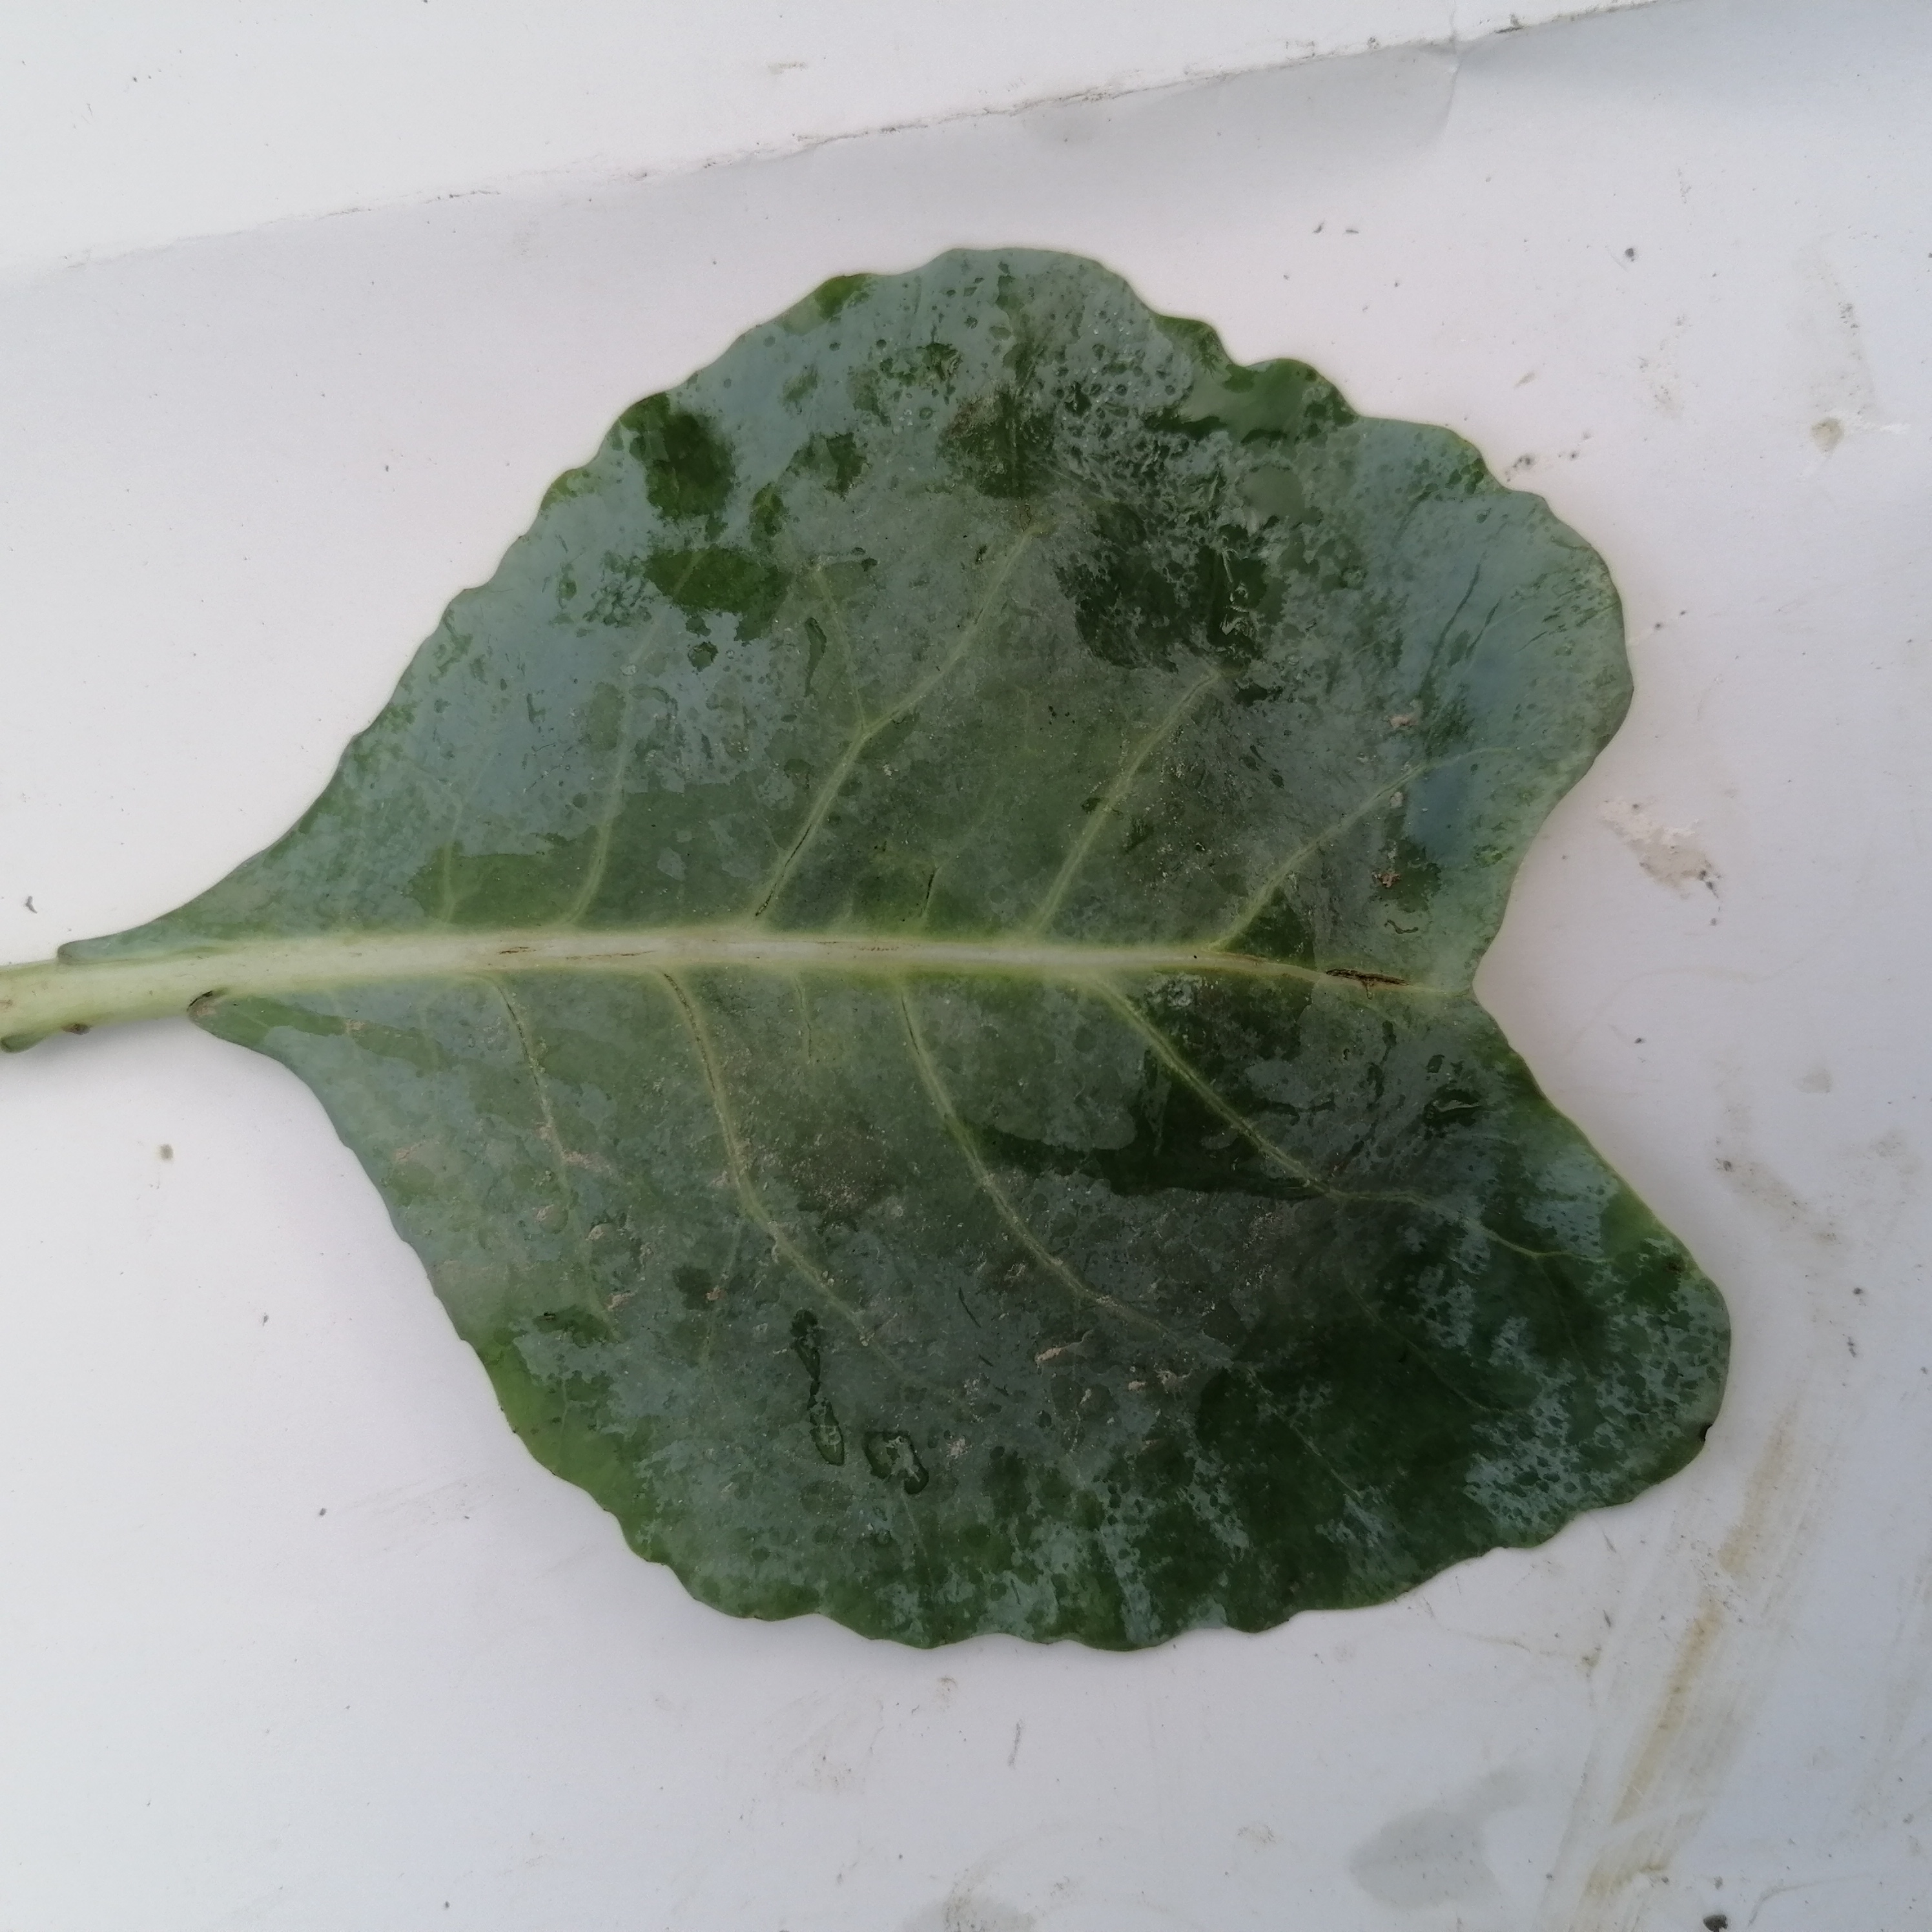
Label: Healthy